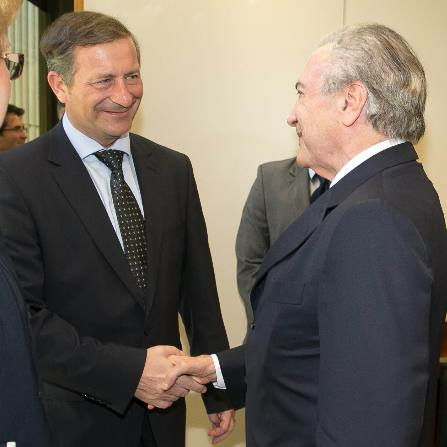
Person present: Yes